Khosrov Forest State Reserve

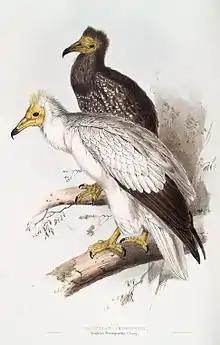
Immature Egyptian vulture (behind) and adult (from John Gould's "Birds of Europe")

Mountainous steppes are rather heterogenous with different formations named by the name of dominant plant species. Thus, in stipa steppe different species of stipa ("Stipa pulcherima" K. Koch, "S. capillata" L., "S. tirsa" Steven and others) are dominant and in fescue steppe – different species of fescue ("Festuca" L.). In grass-forb steppe grasses (Poaceae L.) including species of junegrass ("Koeleria" Pers), timothy ("Phleum" L.) and others dominate. In forb steppe other than Poaceae species, especially the species of catmint ("Nepeta" L.), alfalfa ("Medicago" L.), trifolium ("Trifolium" L.) and others dominate.